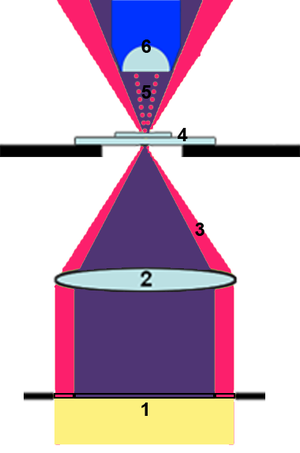
La microscopie en champ sombre est une variante de la microscopie optique connue déjà depuis plus de 250 ans. Elle conduit à un arrière-plan sombre de l'image, sur lequel les structures à observer se détachent en clair. On peut ainsi obtenir d'échantillons transparents, avec un faible contraste, des images bien résolues, contrastées, sans nécessiter une coloration préalable de l'objet. Même des échantillons vivants sont observables ainsi. Jusqu'au développement de la microscopie à contraste de phase dans les années 1930, la microscopie à fond sombre était la seule méthode de renforcement du contraste pour des objets non colorés. Pour la différencier de la microscopie à fond sombre, la technique de microscopie optique « normale » est désignée par microscopie à fond clair.